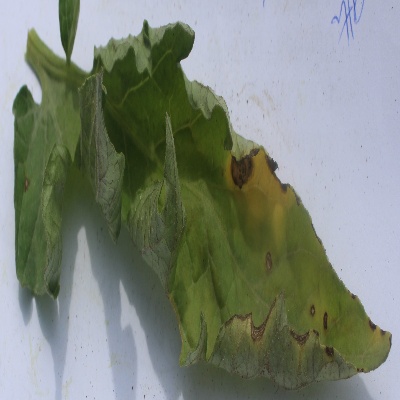
Crop: Tomato
Condition: leaf curl